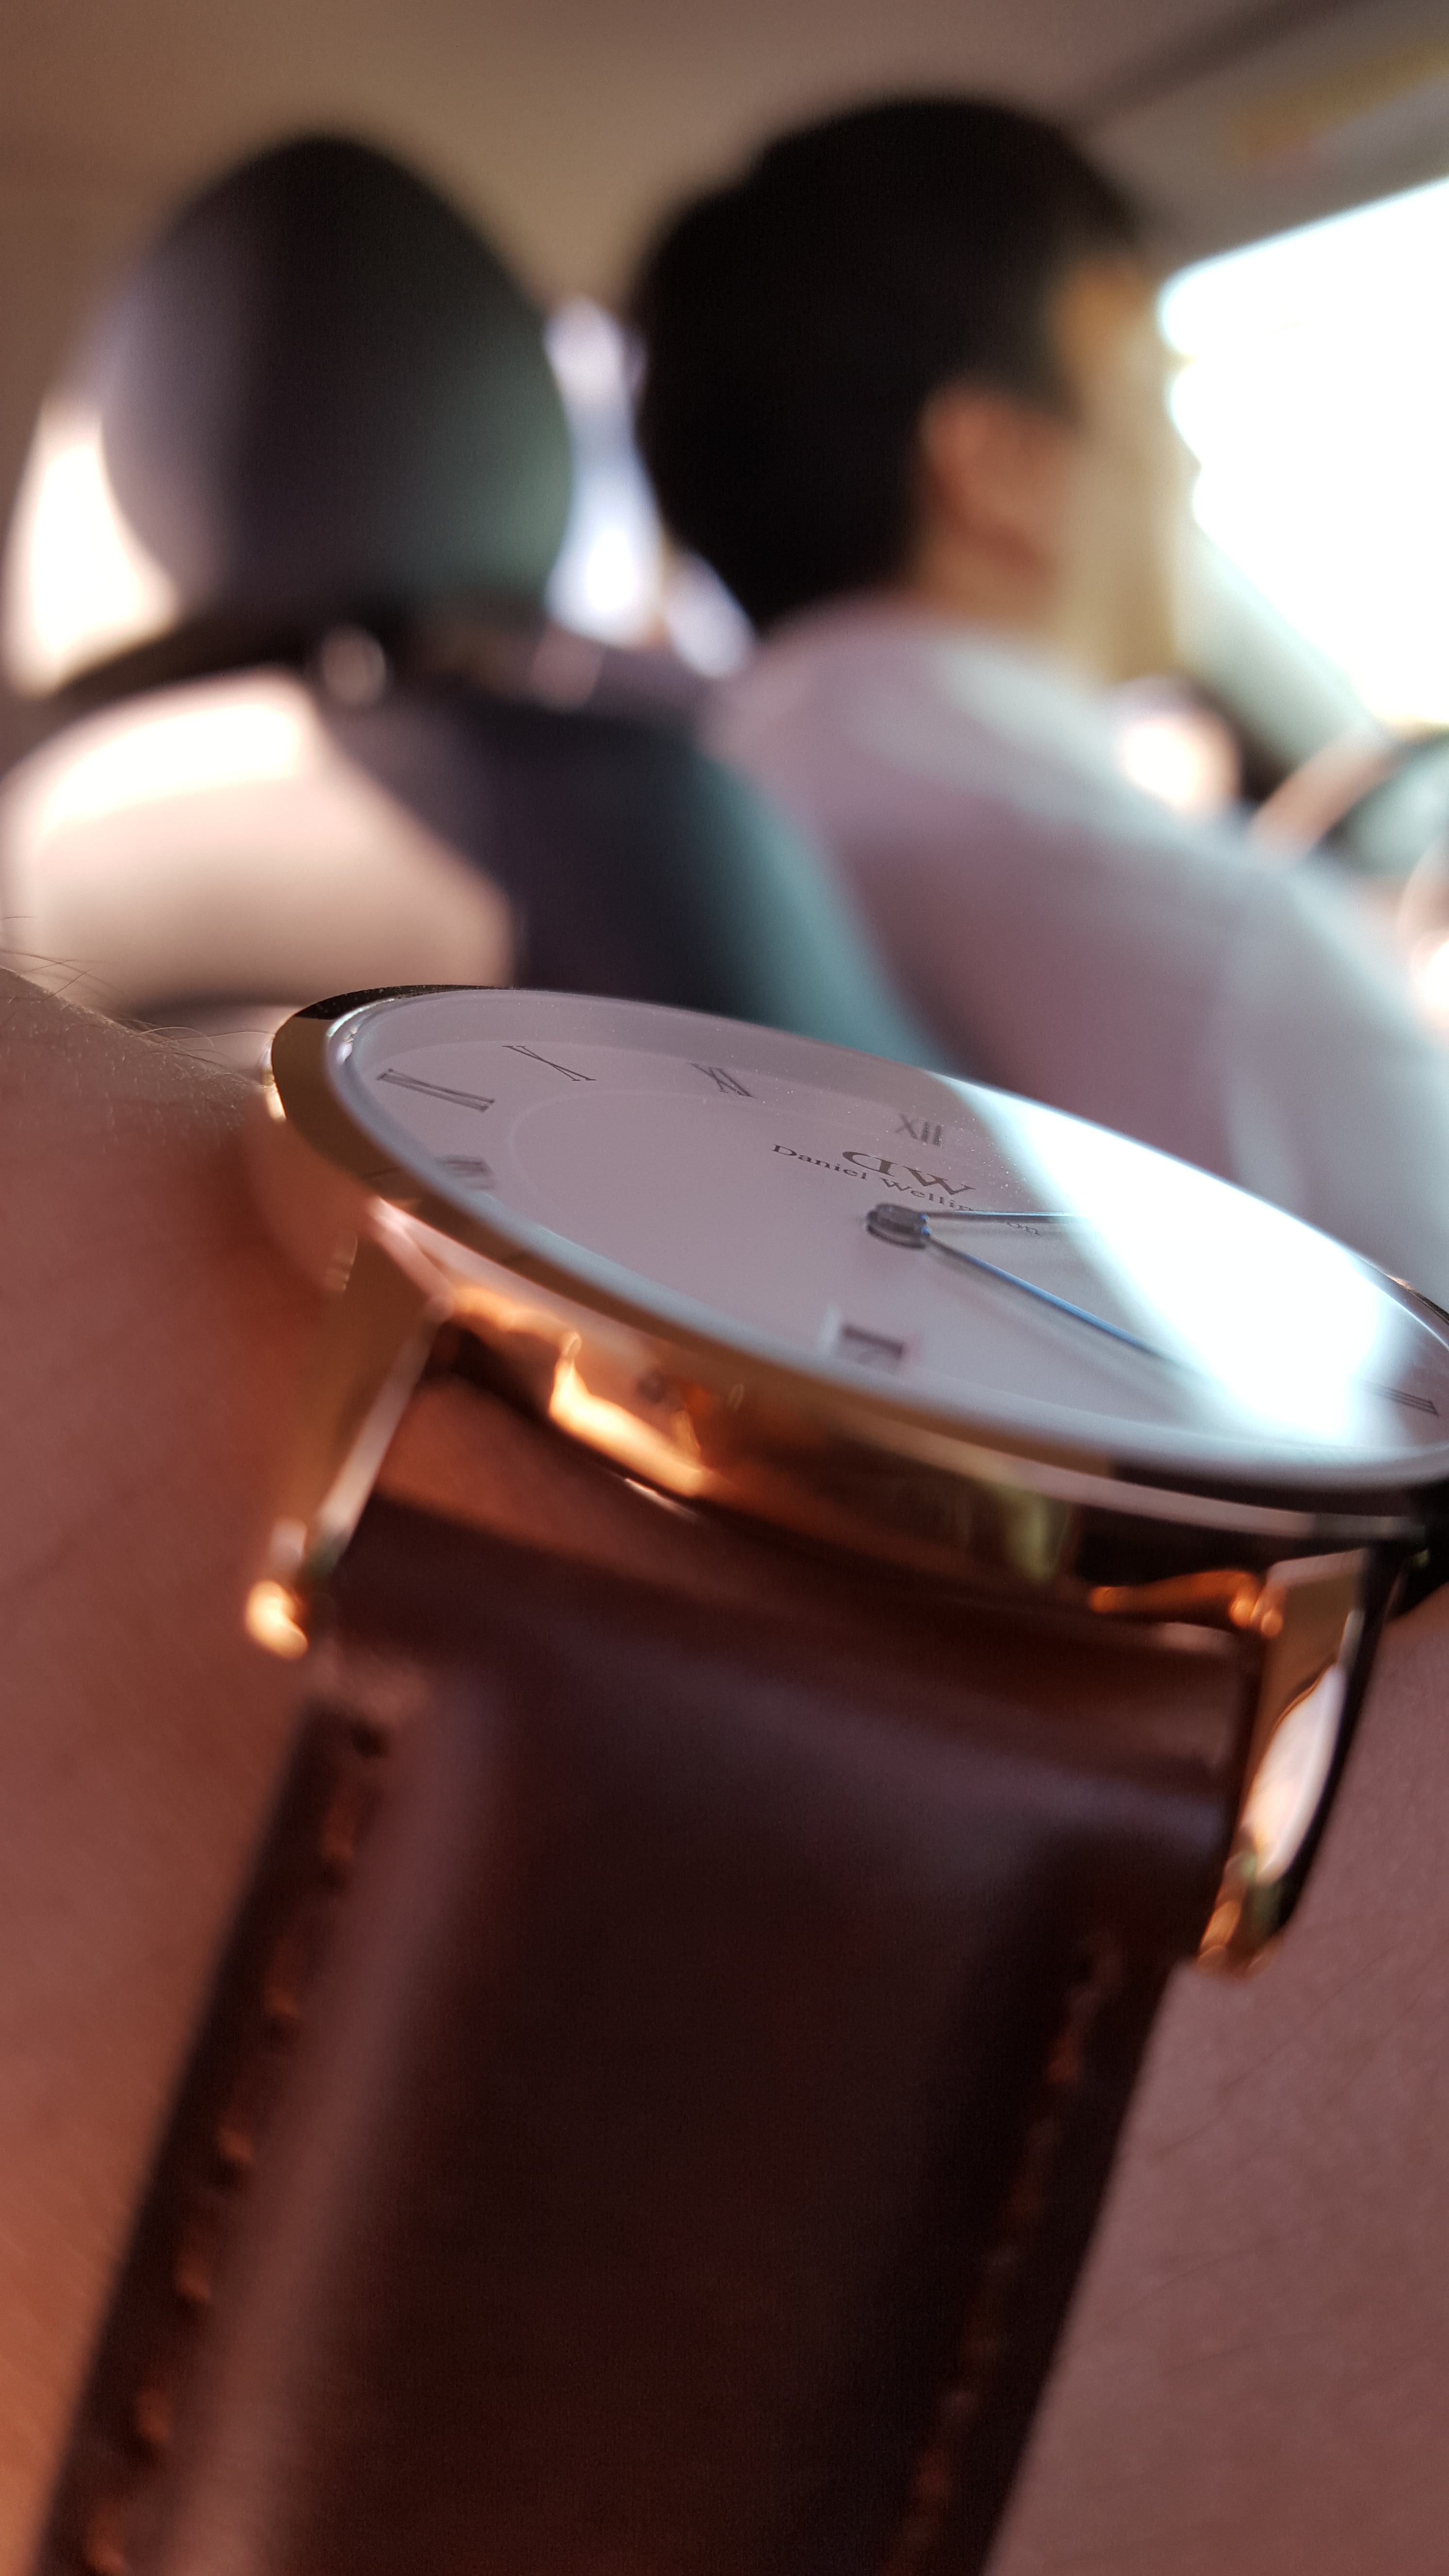
watch, hand, clock, time, black, close up, sunglasses, wrist, glasses, accessories, clock hands, eyewear, watches, needle clock, vision care